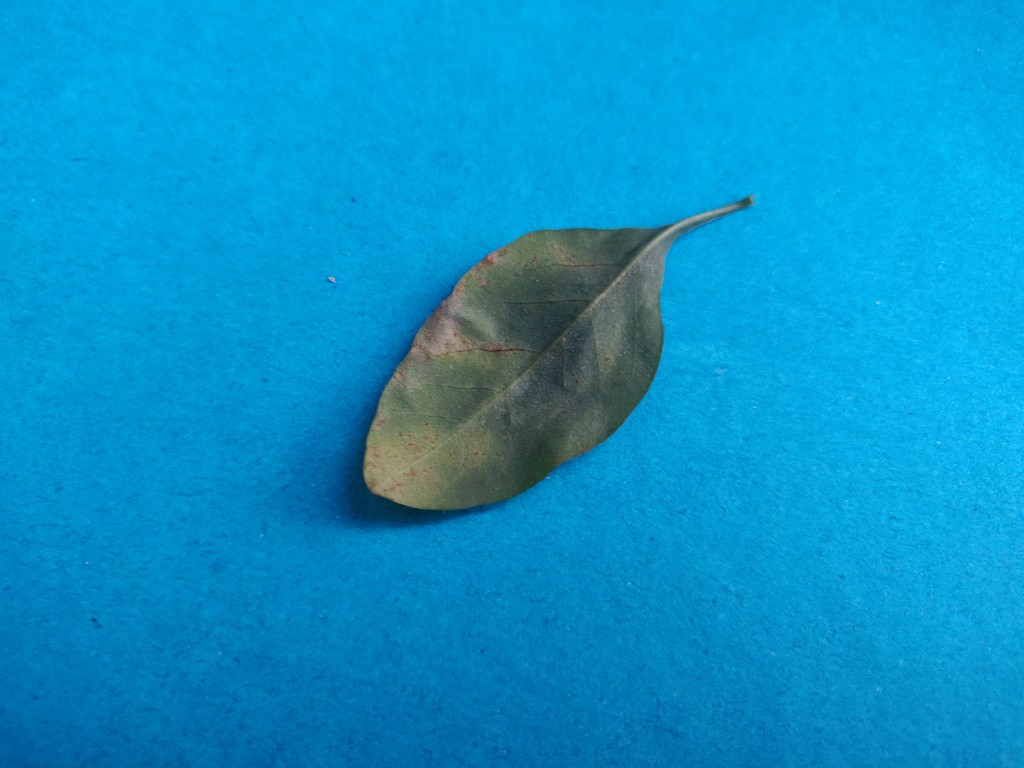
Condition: Unhealthy
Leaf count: single
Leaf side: back